Juan Pablo Llano

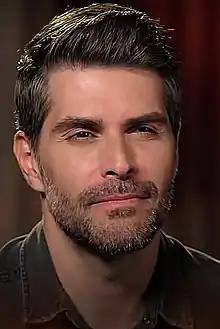

Juan Pablo Llano is a Colombian actor and model.